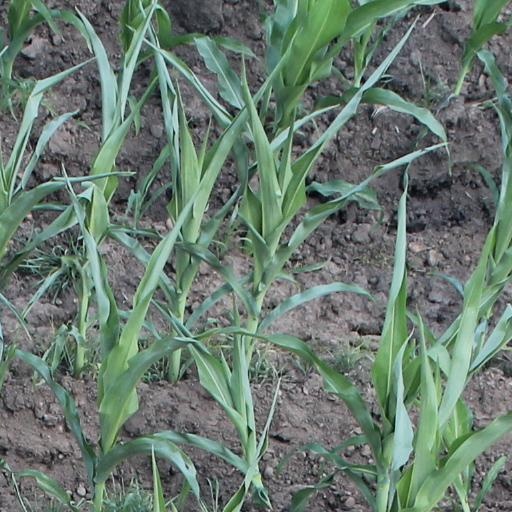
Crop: maize; corn